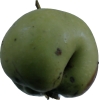
Label: Apple 12